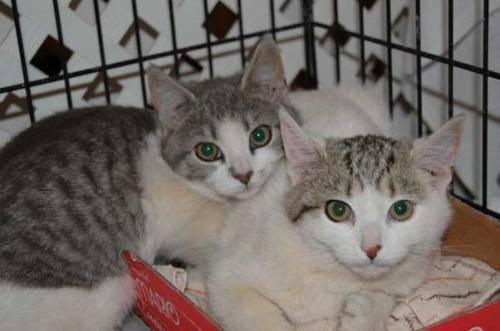
cat